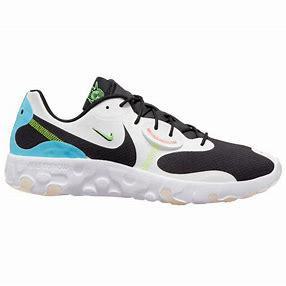
Brand: Nike
Model: Renew Lucent